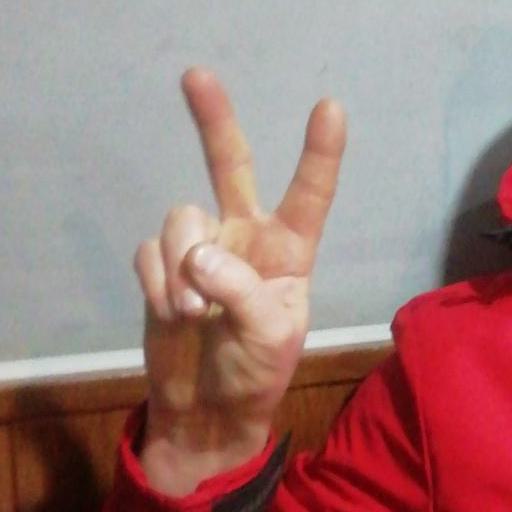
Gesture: peace